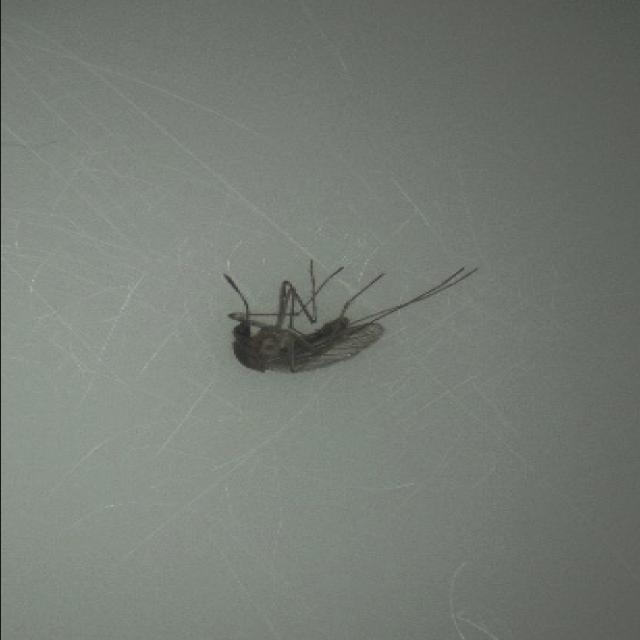
Species: culex_tritaeniorhynchus